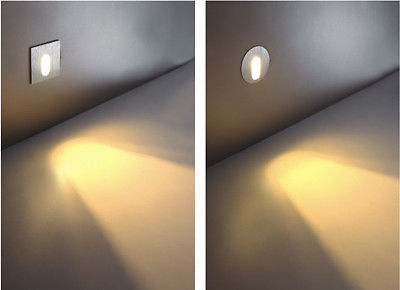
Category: lamp